PostNord

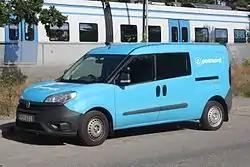
Mail van from PostNord in Skogås, Sweden.

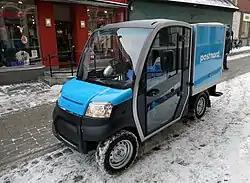
Electric mail van from PostNord in Ystad, Sweden 2021.

The companies Post Danmark A/S and Posten AB merged in June 2009, through a transfer of ownership to the holding company "Posten Norden AB". On 17 May 2011, the holding company changed its name to "PostNord AB". The merger was preceded by a review according to European Union competition law, and it was approved on the condition that overlapping businesses dealing with package delivery to business customers in Denmark were divested. Around 2013, the company initiated a gradual change of livery on its Swedish vans and trucks to the PostNord name and color (from yellow to light blue). Initially, the change mainly affected package delivery trucks, but since 2015, it has been applied to all aspects of the Swedish operations.